Fair Harbor, New York

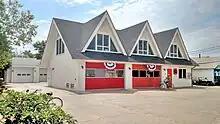
The Fair Harbor Fire Department

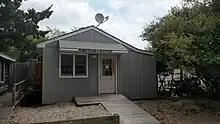
The Fair Harbor Doctor's Office

While there are no hospitals or clinics in the town, medical service is provided in the summer months by the Fair Harbor Medical District. The district hires doctors, on one week intervals, from Memorial Day through Labor Day. The district provides a walk-in doctor's office and doctor's residence. The doctors are not paid but get a free week at the beach, are allowed to keep modest fees from patients and have office hours two hours a day—from 11 to Noon and 5 to 6 PM. For medical emergencies, the Fair Harbor Fire Department provides emergency medical services (EMS) which transports patients by its ambulance or by Suffolk County Police boat to Good Samaritan or Southside hospitals on the mainland, or by SCPD helicopter.